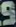
Number: 9